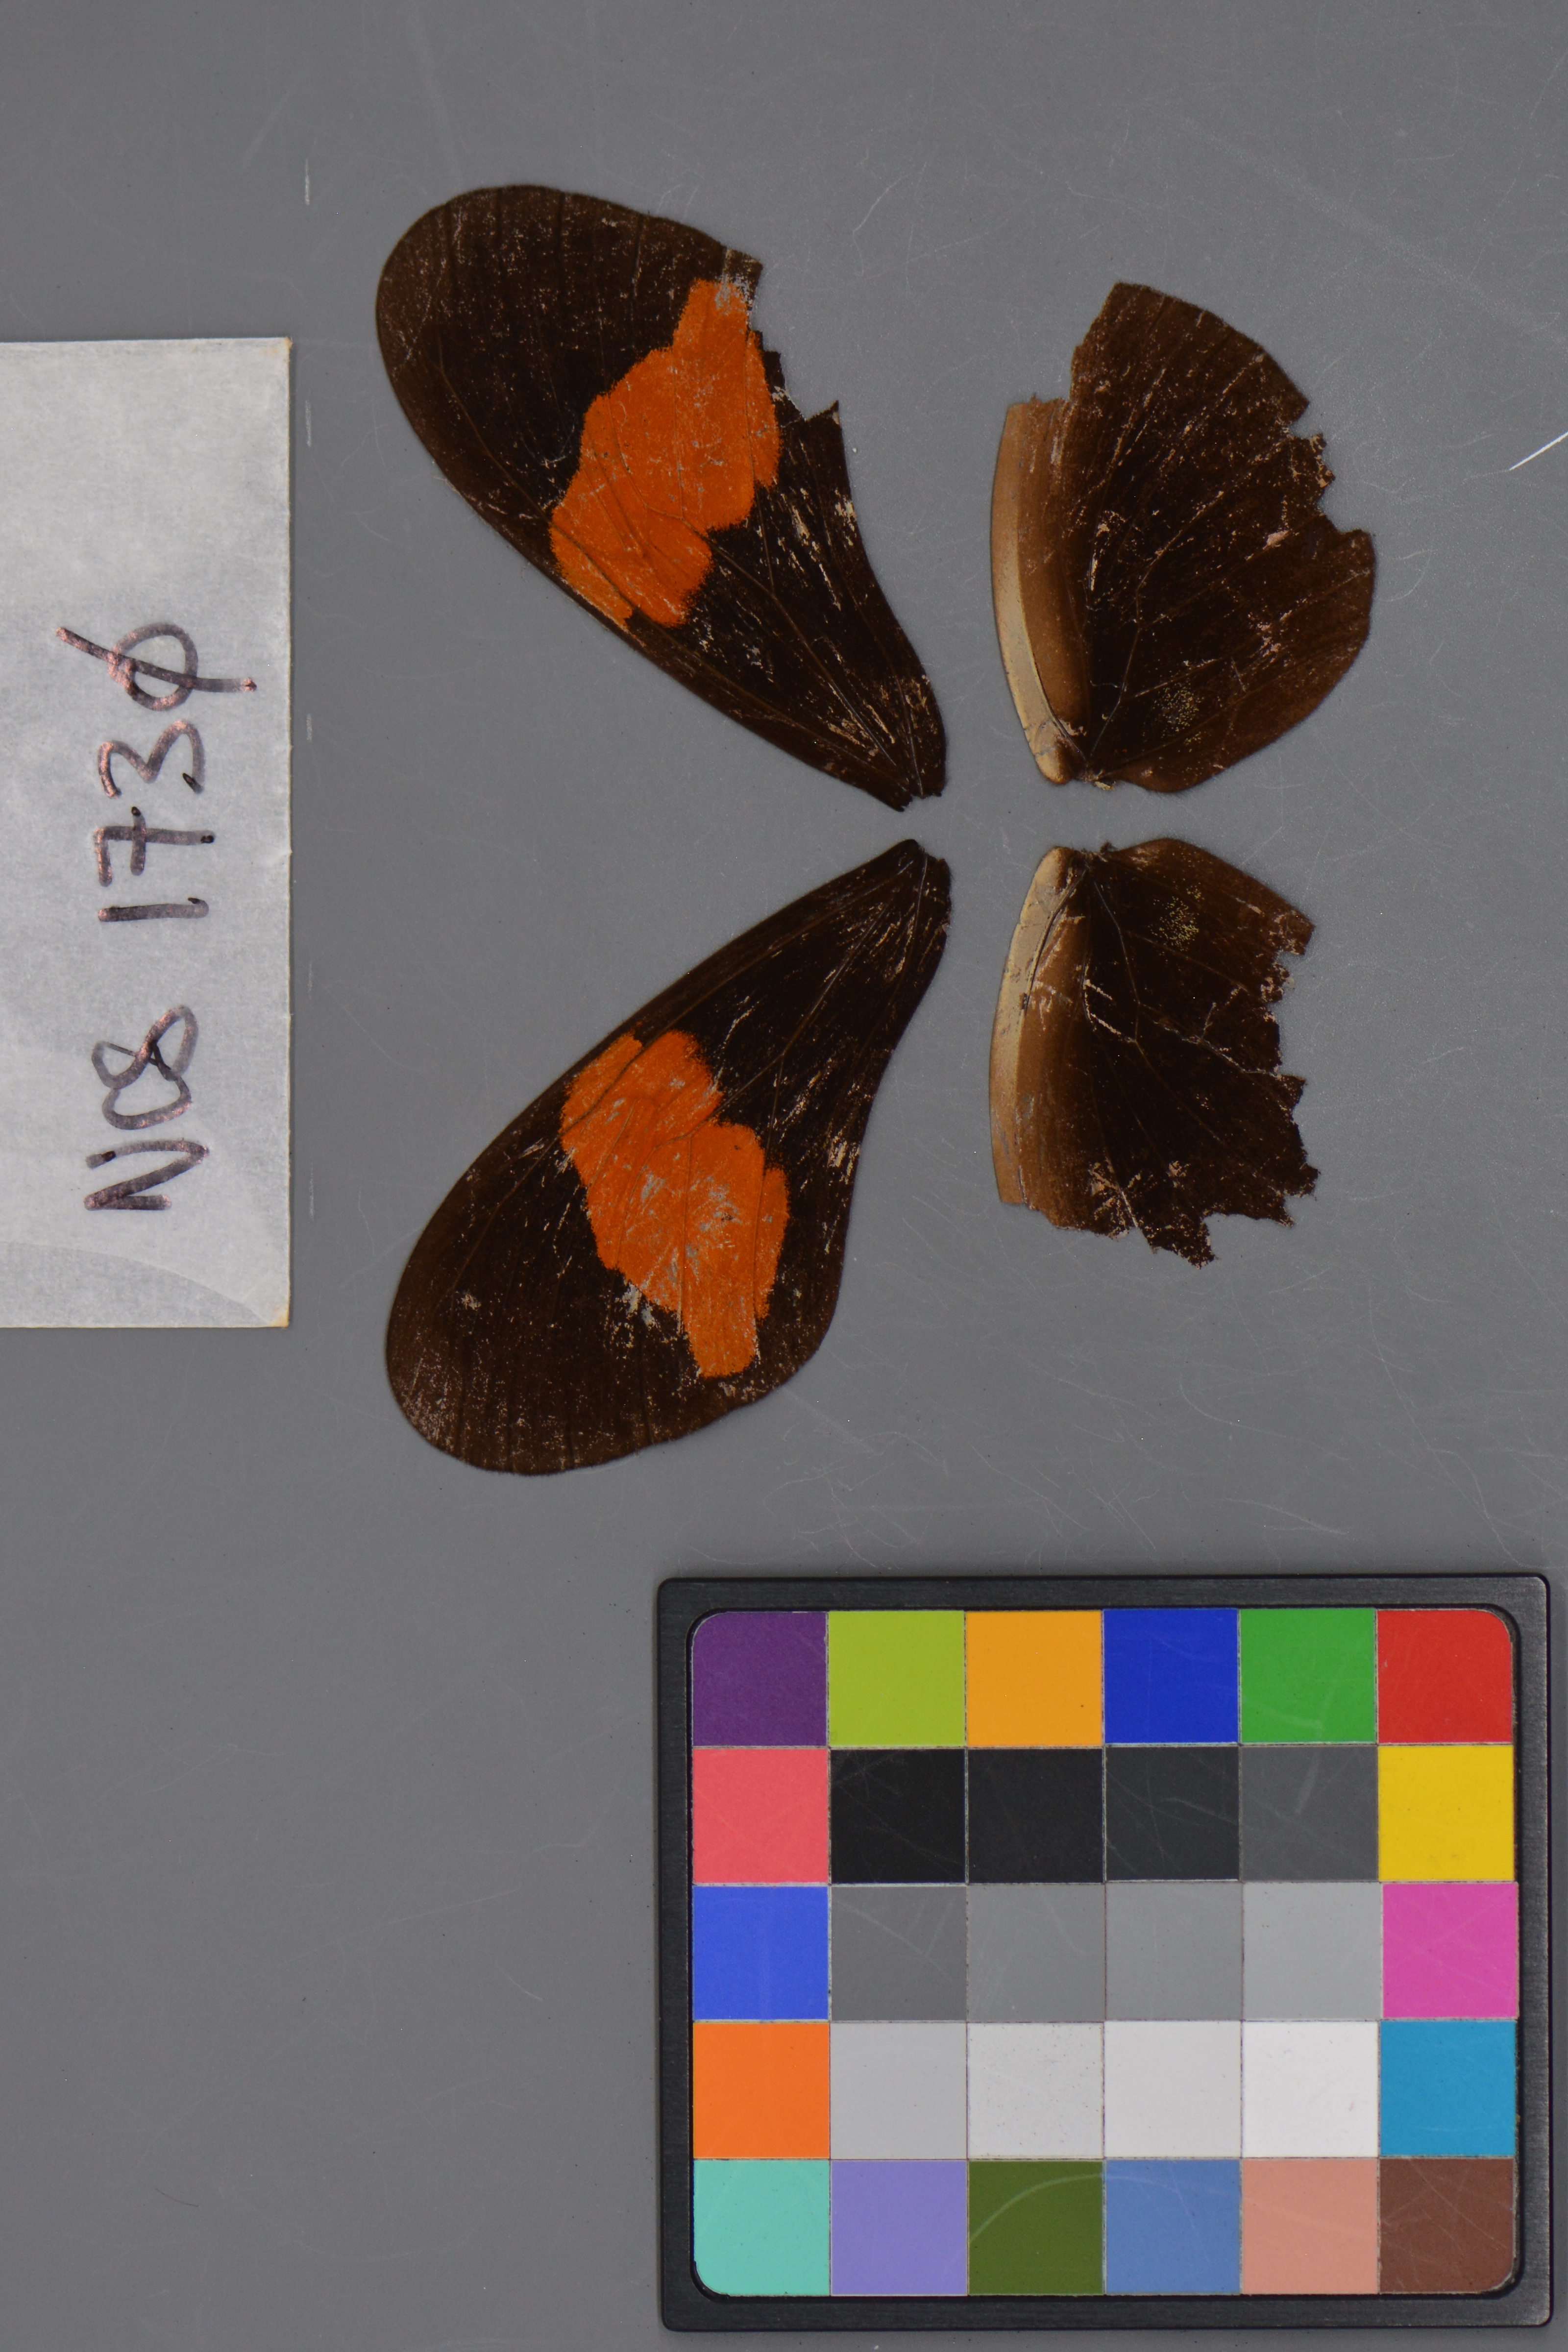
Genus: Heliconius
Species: erato
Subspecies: hydara
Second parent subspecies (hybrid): petiverana
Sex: female
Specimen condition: damaged
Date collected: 25-Oct-08